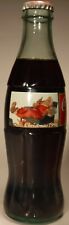
Waste category: glass